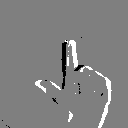
ASL letter: l